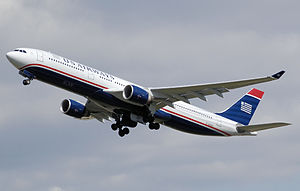
Airbus A330 / Versioner / A330-300
En A330-300, den oprindelige version, fra US Airways letter
En hvid A330 med en blå underside og røde markeringer ses under takeoff mod en mørk og overskyet himmel; landingshjulene er på vej inde under flyet.
Airbus A330 er et wide-body to-motorers jetfly produceret af Airbus – en afdeling af EADS. De forskellige versioner af A330 har en rækkevidde på 7400 til 13.430 kilometer og kan transportere op til 335 passagerer på to klasser eller 70 tons gods.